Yves Jacques

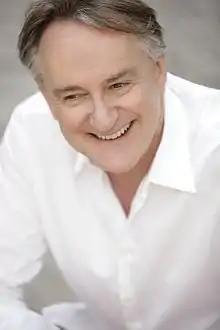

Yves Jacques OC (born 10 May 1956) is a Canadian film, television and stage actor.